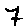
Label: 7